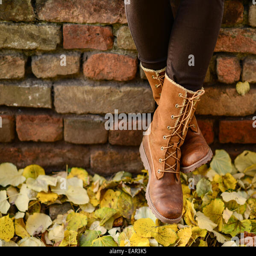
conceptual image of legs in boots on the autumn leaves - walking in nature